Mercedes-Benz Fintail

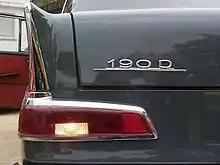
Mercedes-Benz W110 fintail

Mercedes-Benz Fintail is a nickname for saloon cars of the W110, W111, and W112 series produced by Mercedes from 1959 to 1968. These replaced the Ponton-series saloon cars introduced in 1953.